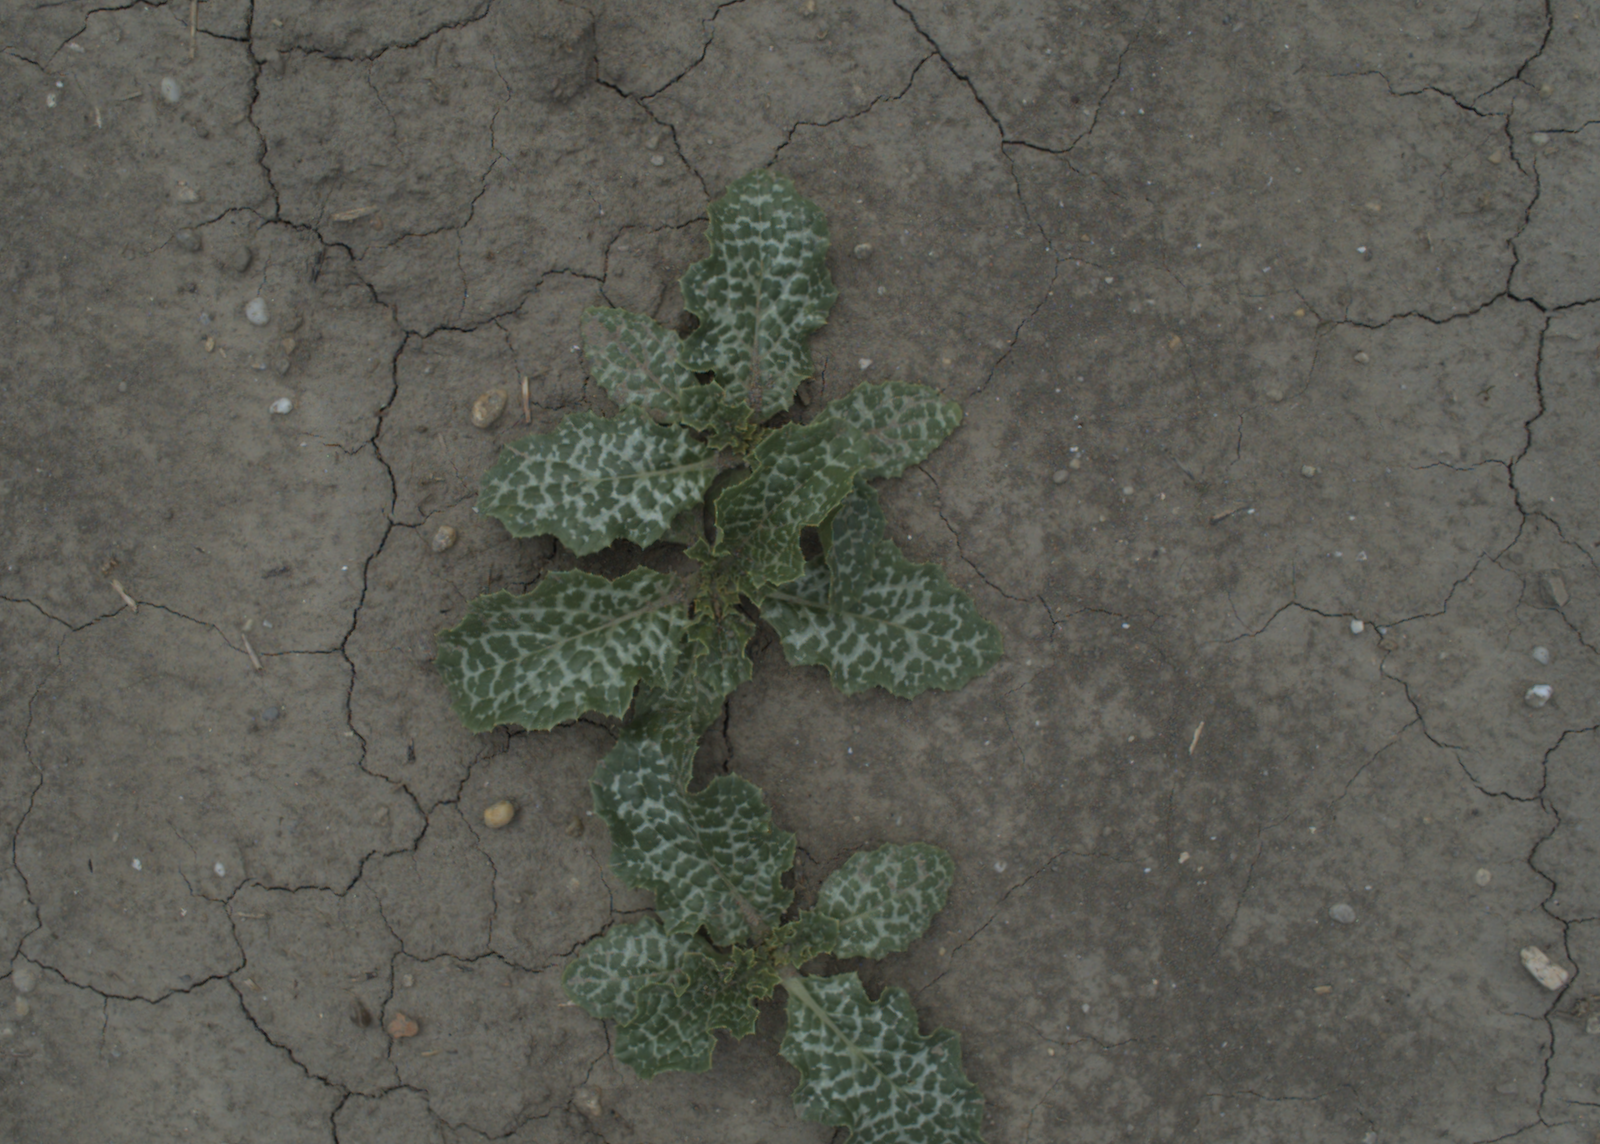
Capture date: 21.07.2021 12:35:45
Weather: mixed
Wind: medium
Seeding date: 08.06.2021
Plant canopy height (mm): 962